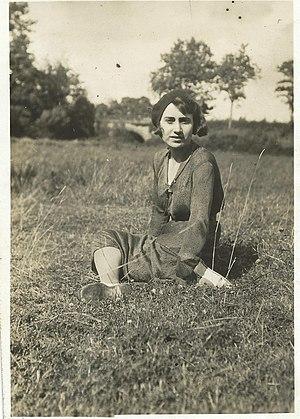
Hélène Boudet Pelletier
Willy Pelletier, héros de la résistance contre le nazisme, chevalier de la légion d'honneur, titulaire de la médaille de la Résistance, mort supplicié par la Gestapo sans avoir parlé et sans avoir mis en péril son réseau, est un résistant français, né le 6 août 1913 à Nantes et assassiné par la Gestapo le 10 mai 1944.